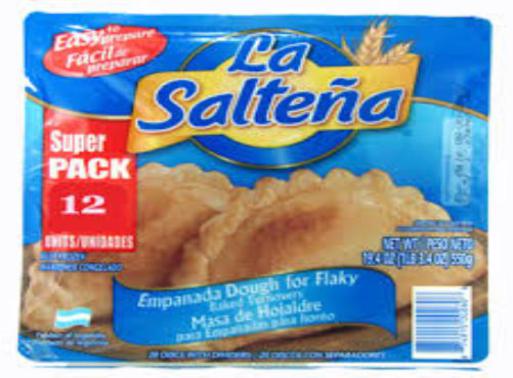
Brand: la saltena
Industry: Food